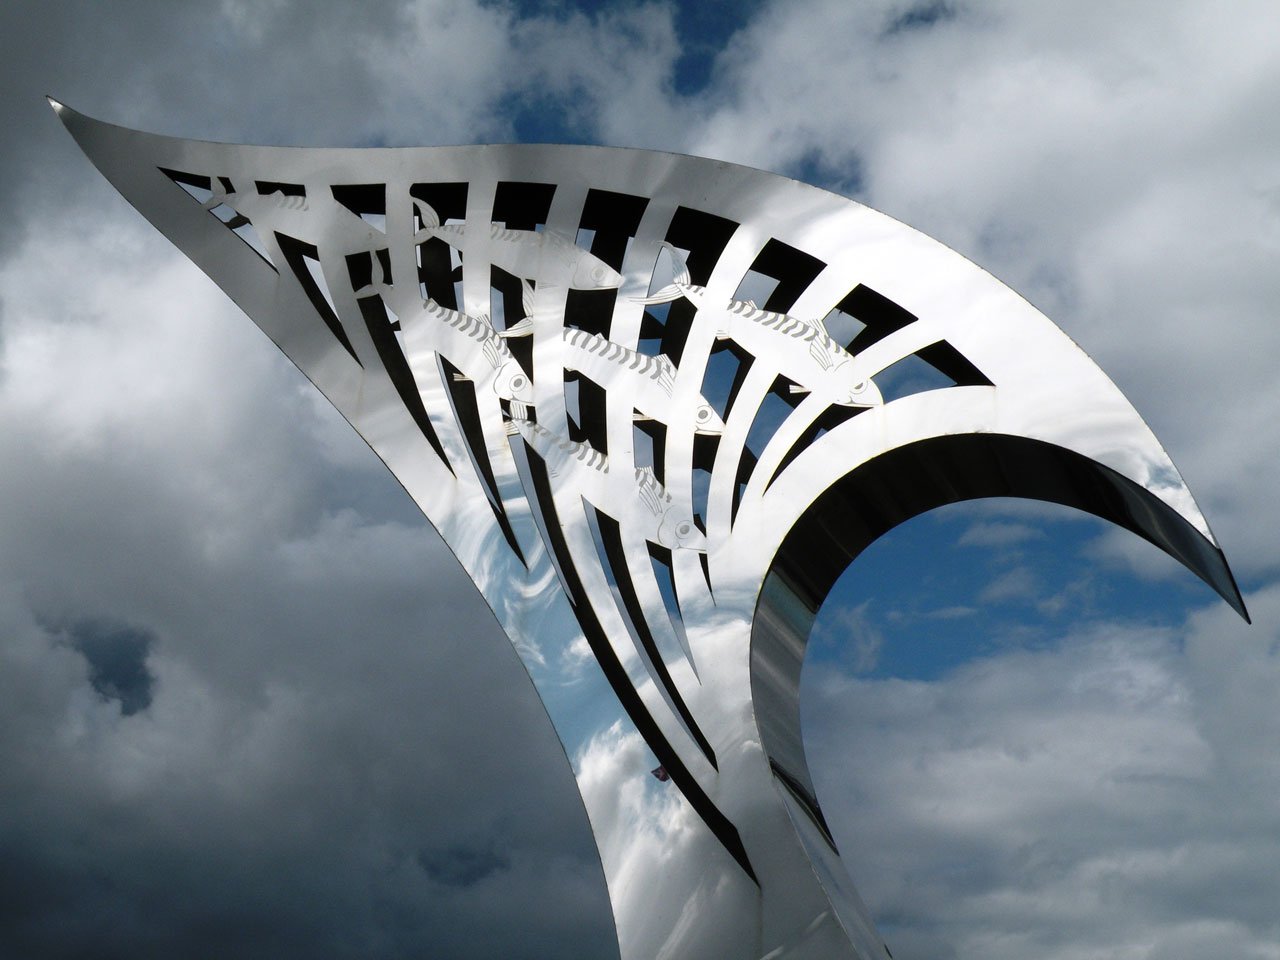
wing, light, cloud, architecture, structure, sky, white, bridge, wave, wind, skyscraper, airplane, line, reflection, vehicle, flight, metal, blue, monochrome, fish, stadium, sculpture, art, airliner, meteorological phenomenon, atmosphere of earth, computer wallpaper